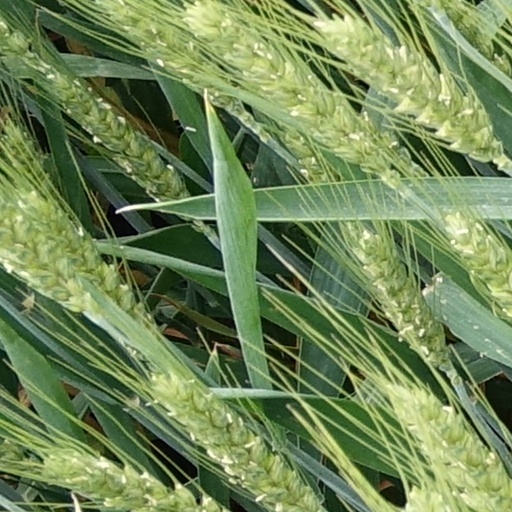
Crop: wheat